Love Alert

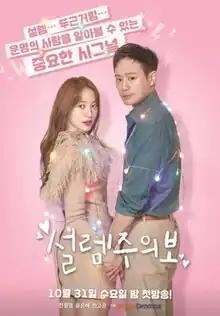
Promotional poster

Love Alert is a 2018 South Korean television series based on the web novel of the same name by Seo Han-kyul. It stars Yoon Eun-hye and Chun Jung-myung. It aired on MBN's Wednesdays and Thursdays at 23:00 KST from October 31 to December 20, 2018.